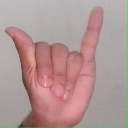
अक्षर: य